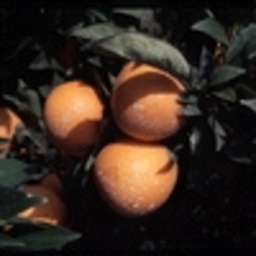
Label: peels